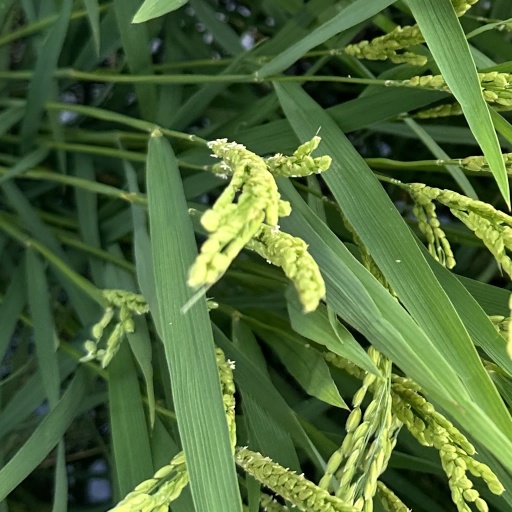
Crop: rice